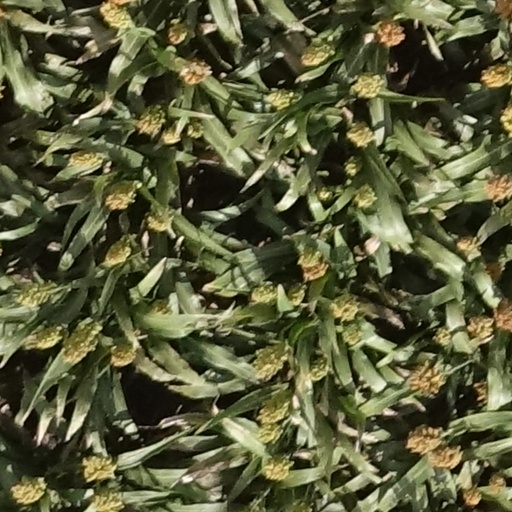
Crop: sorghum